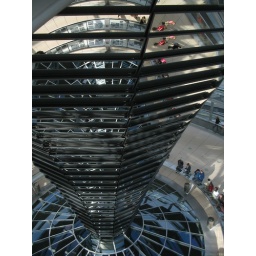
Mirrors tower in a building goverment